York and Sawyer

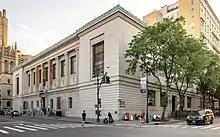
New-York Historical Society, designed by York and Sawyer in 1908

Their structure for the New-York Historical Society (1908) was extended in 1938 by Walker & Gillette. Their ability to organize, separate and coordinate mixed uses in a building is exemplified by their massive New York Athletic Club.